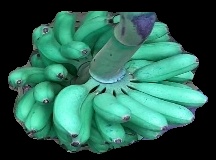
Variety: rasbale
Grade: grade1